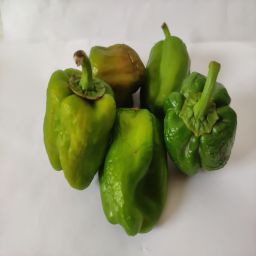
Crop: Bell Pepper
Quality: Old